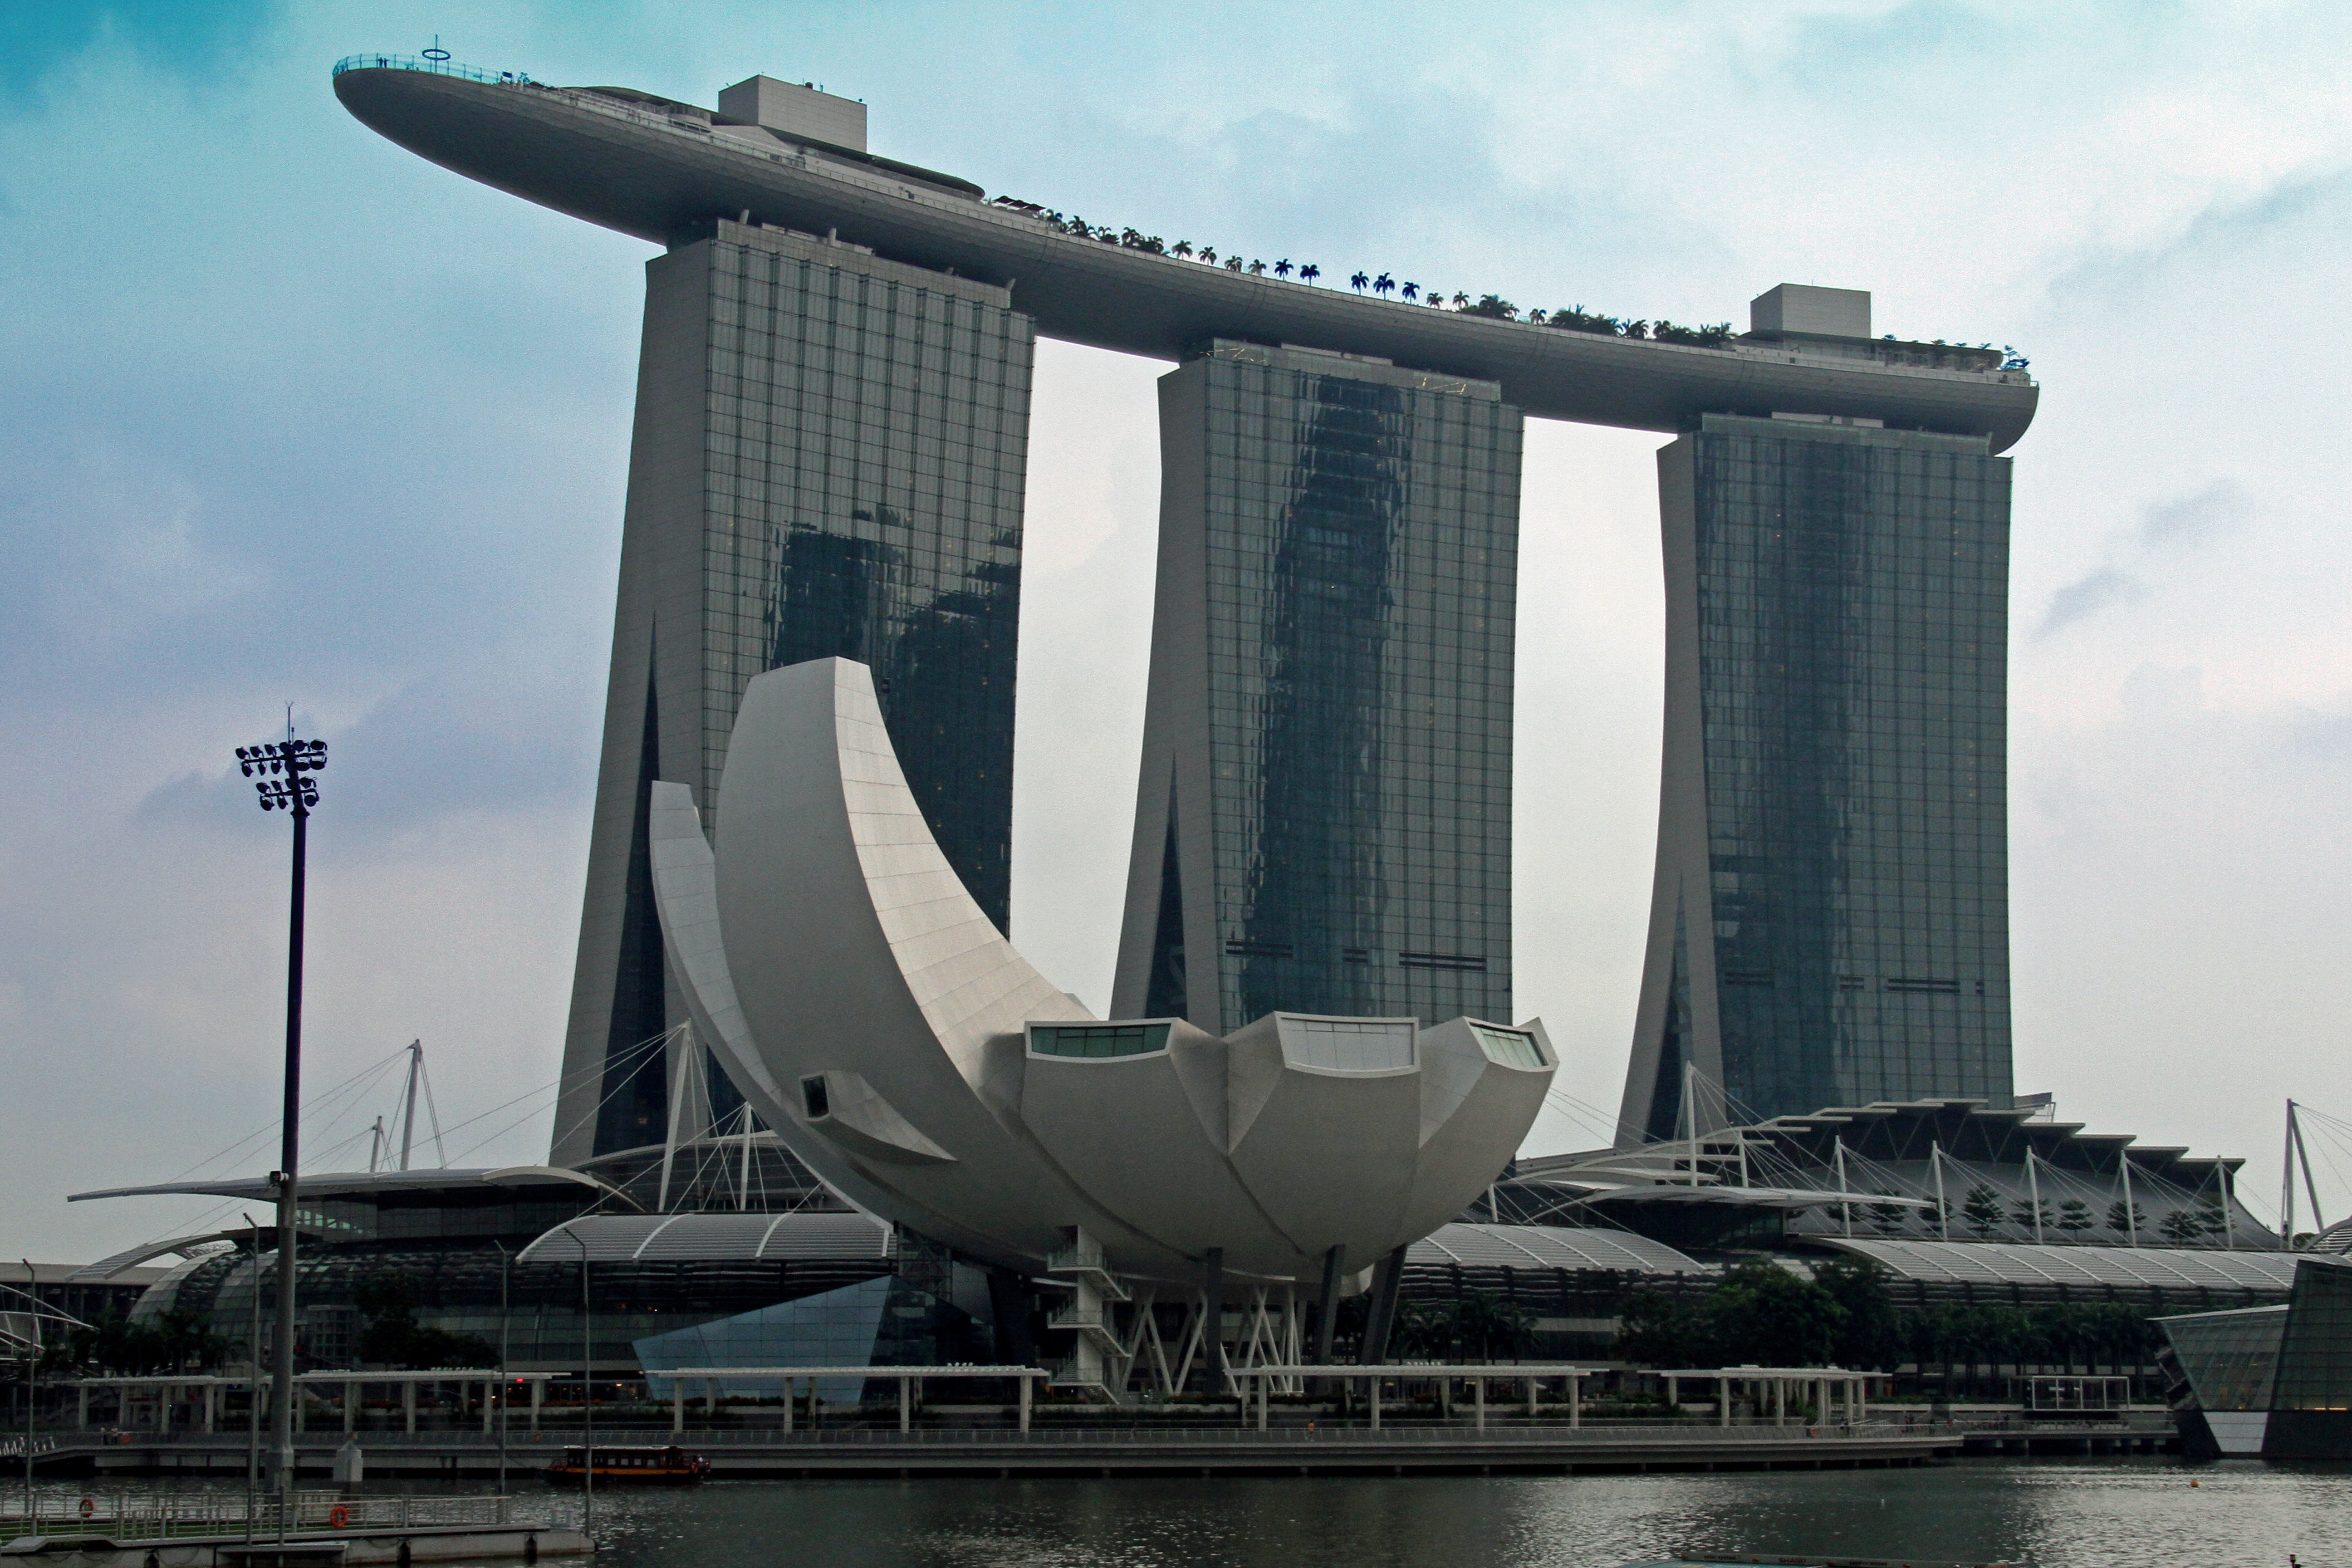
architecture, structure, skyline, vehicle, bay, landmark, harbor, marina, modern, stadium, famous, singapore, marina bay